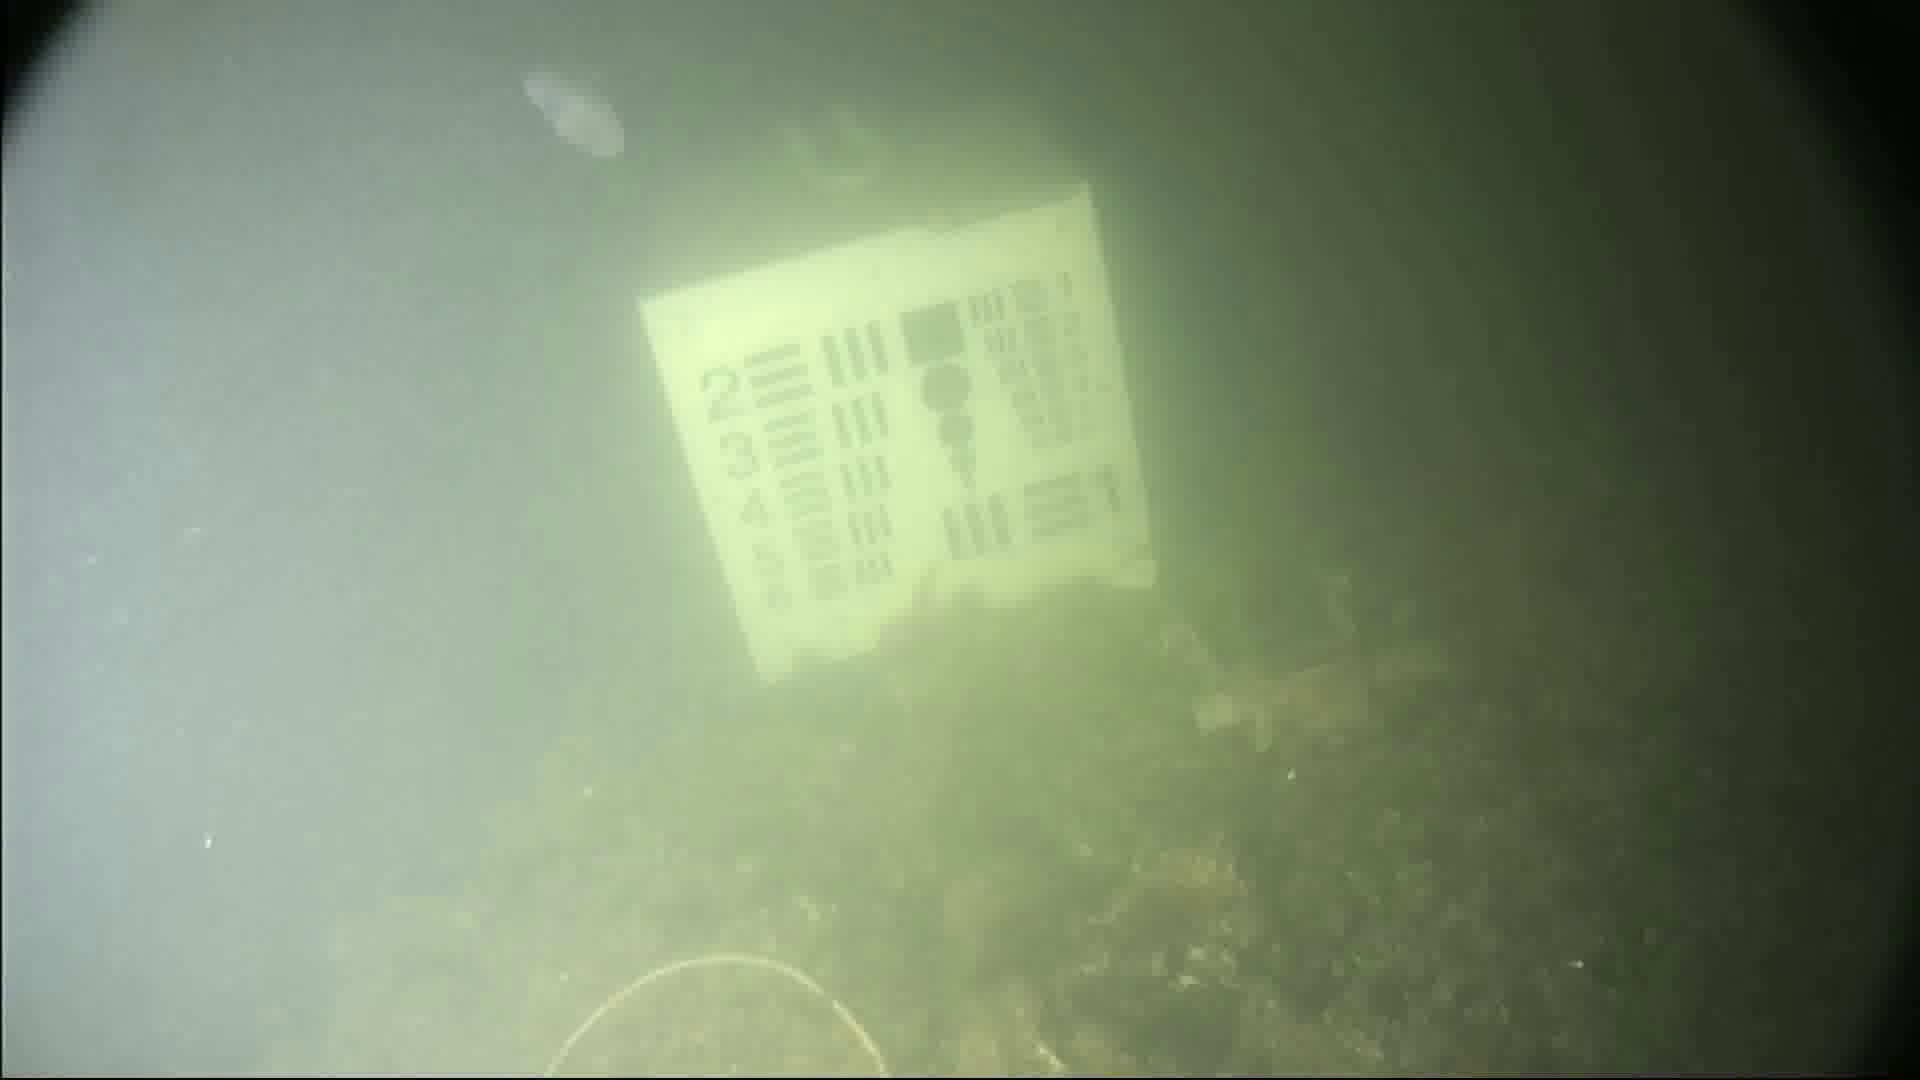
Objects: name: jellyfish